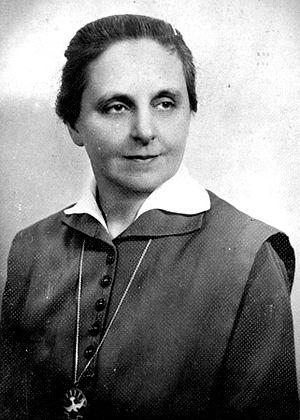
Margit Slachta, née le 18 septembre 1884 à Košice, en Hongrie, morte le 6 janvier 1974 à Buffalo est une femme politique et religieuse catholique hongroise.